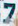
Number: 7